Duncan Patterson

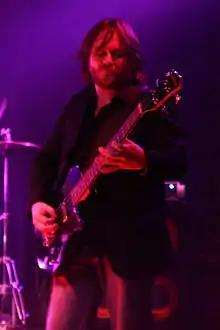
Patterson with Alternative 4 in 2011

Duncan Patterson (born 5 June 1975) is an English musician, best known for his work as a member of Anathema (1991–1998) and Antimatter (1998–2005).